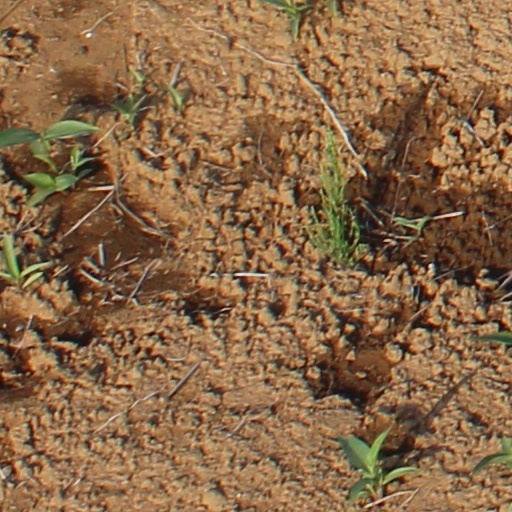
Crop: wheat